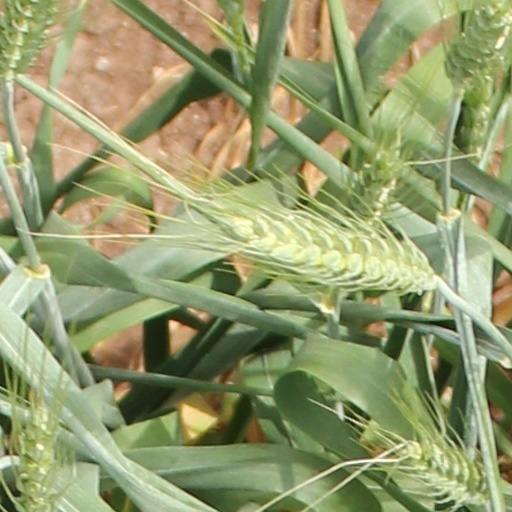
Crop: wheat